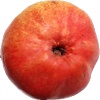
Label: Pear Red 1